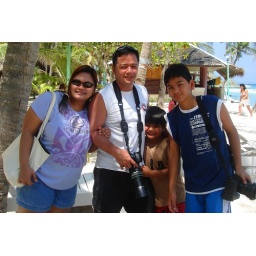
I am trying to learn the art of photography together with my eldest son in blue shirt.